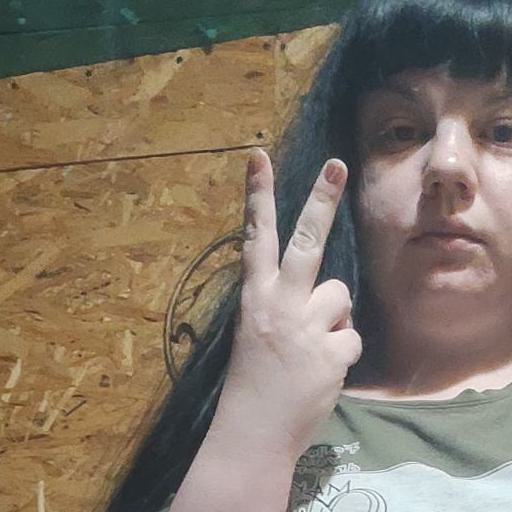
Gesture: peace_inverted